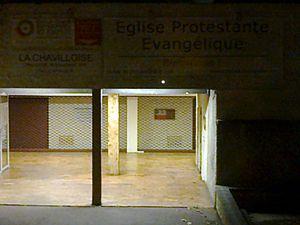
Eglise Protestante Evangélique à Chaville
Chaville est une commune française située dans le département des Hauts-de-Seine en région Île-de-France.